List of mayors of Zrenjanin

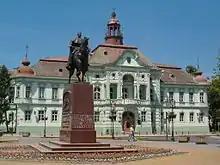
Zrenjanin City Hall - Office of the mayor.

The mayor of Zrenjanin is the head of the City of Zrenjanin (the sixth largest city in Serbia and third largest city in the Autonomous Province of Vojvodina). He acts on behalf of the City, and performs an executive function in the City of Zrenjanin. The current mayor of Zrenjanin is Simo Salapura (SNS).